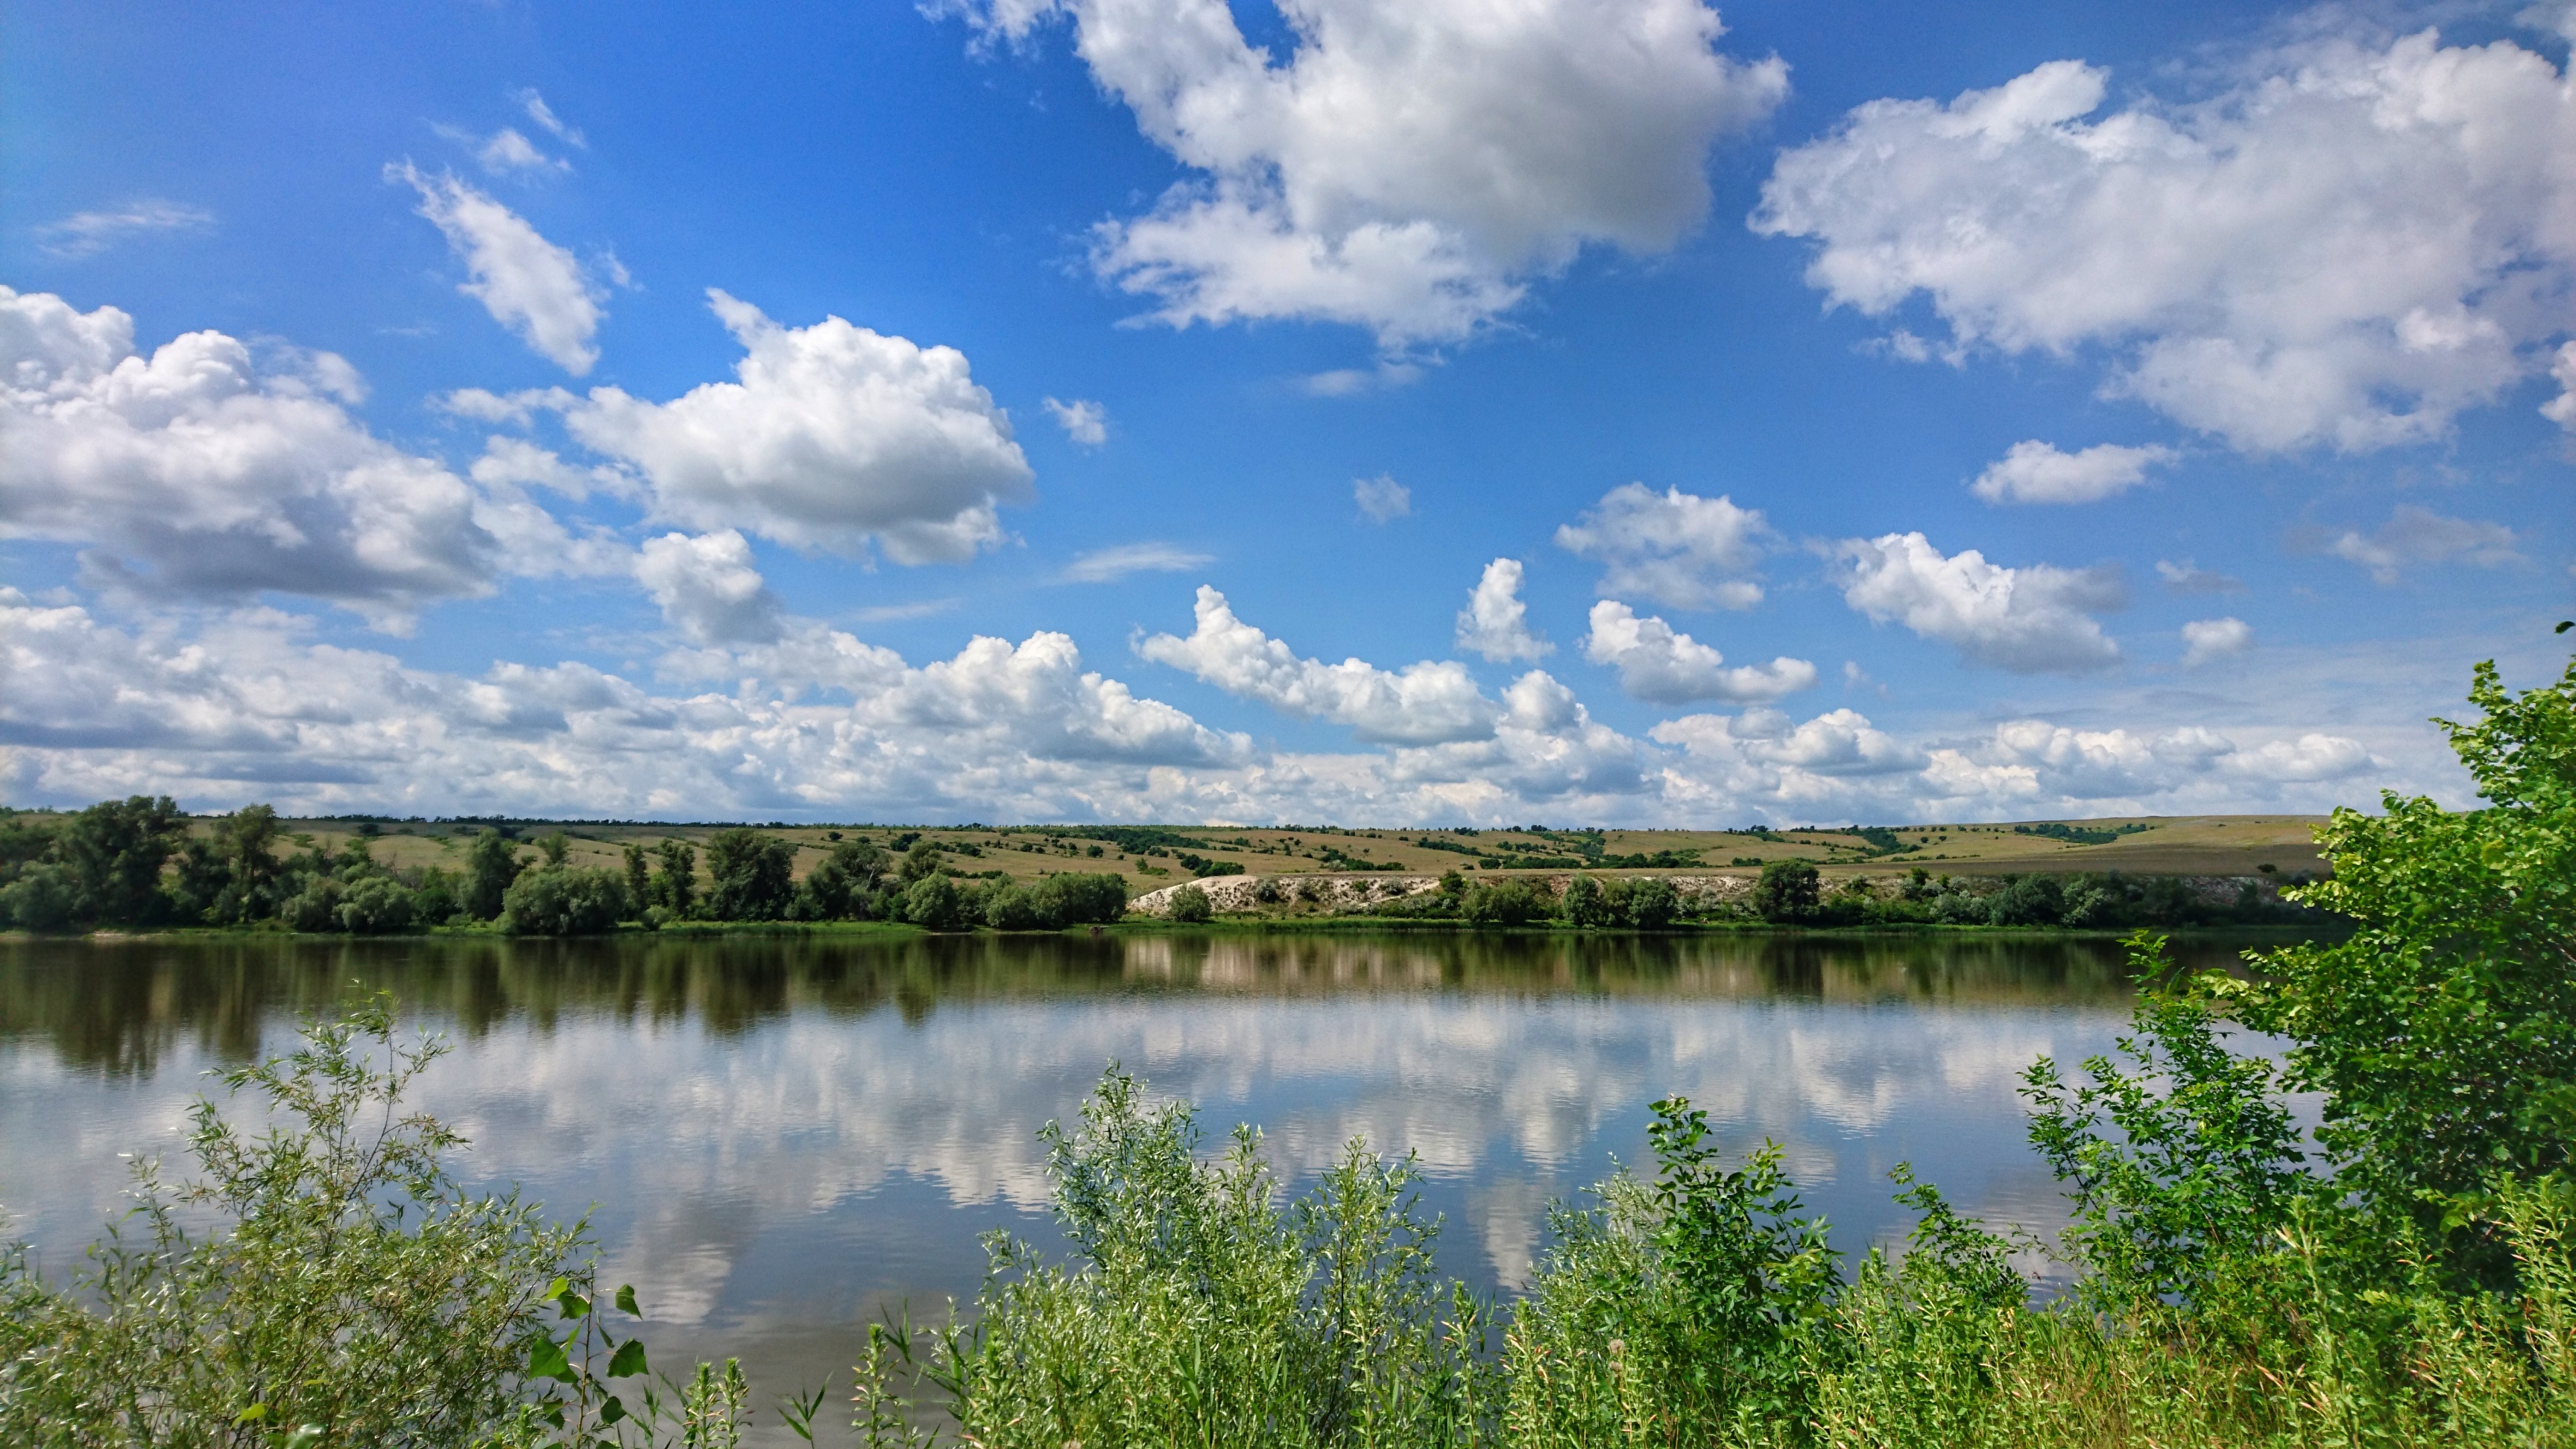
river, clouds, sky, woods, forest, hills, reflection, cloud, nature, water, nature reserve, ecosystem, wilderness, water resources, lake, daytime, wetland, bank, reservoir, cumulus, tree, meadow, pond, biome, grass, grassland, landscape, watercourse, horizon, floodplain, prairie, mount scenery, meteorological phenomenon, ecoregion, lacustrine plain, land lot, marsh, plain, field